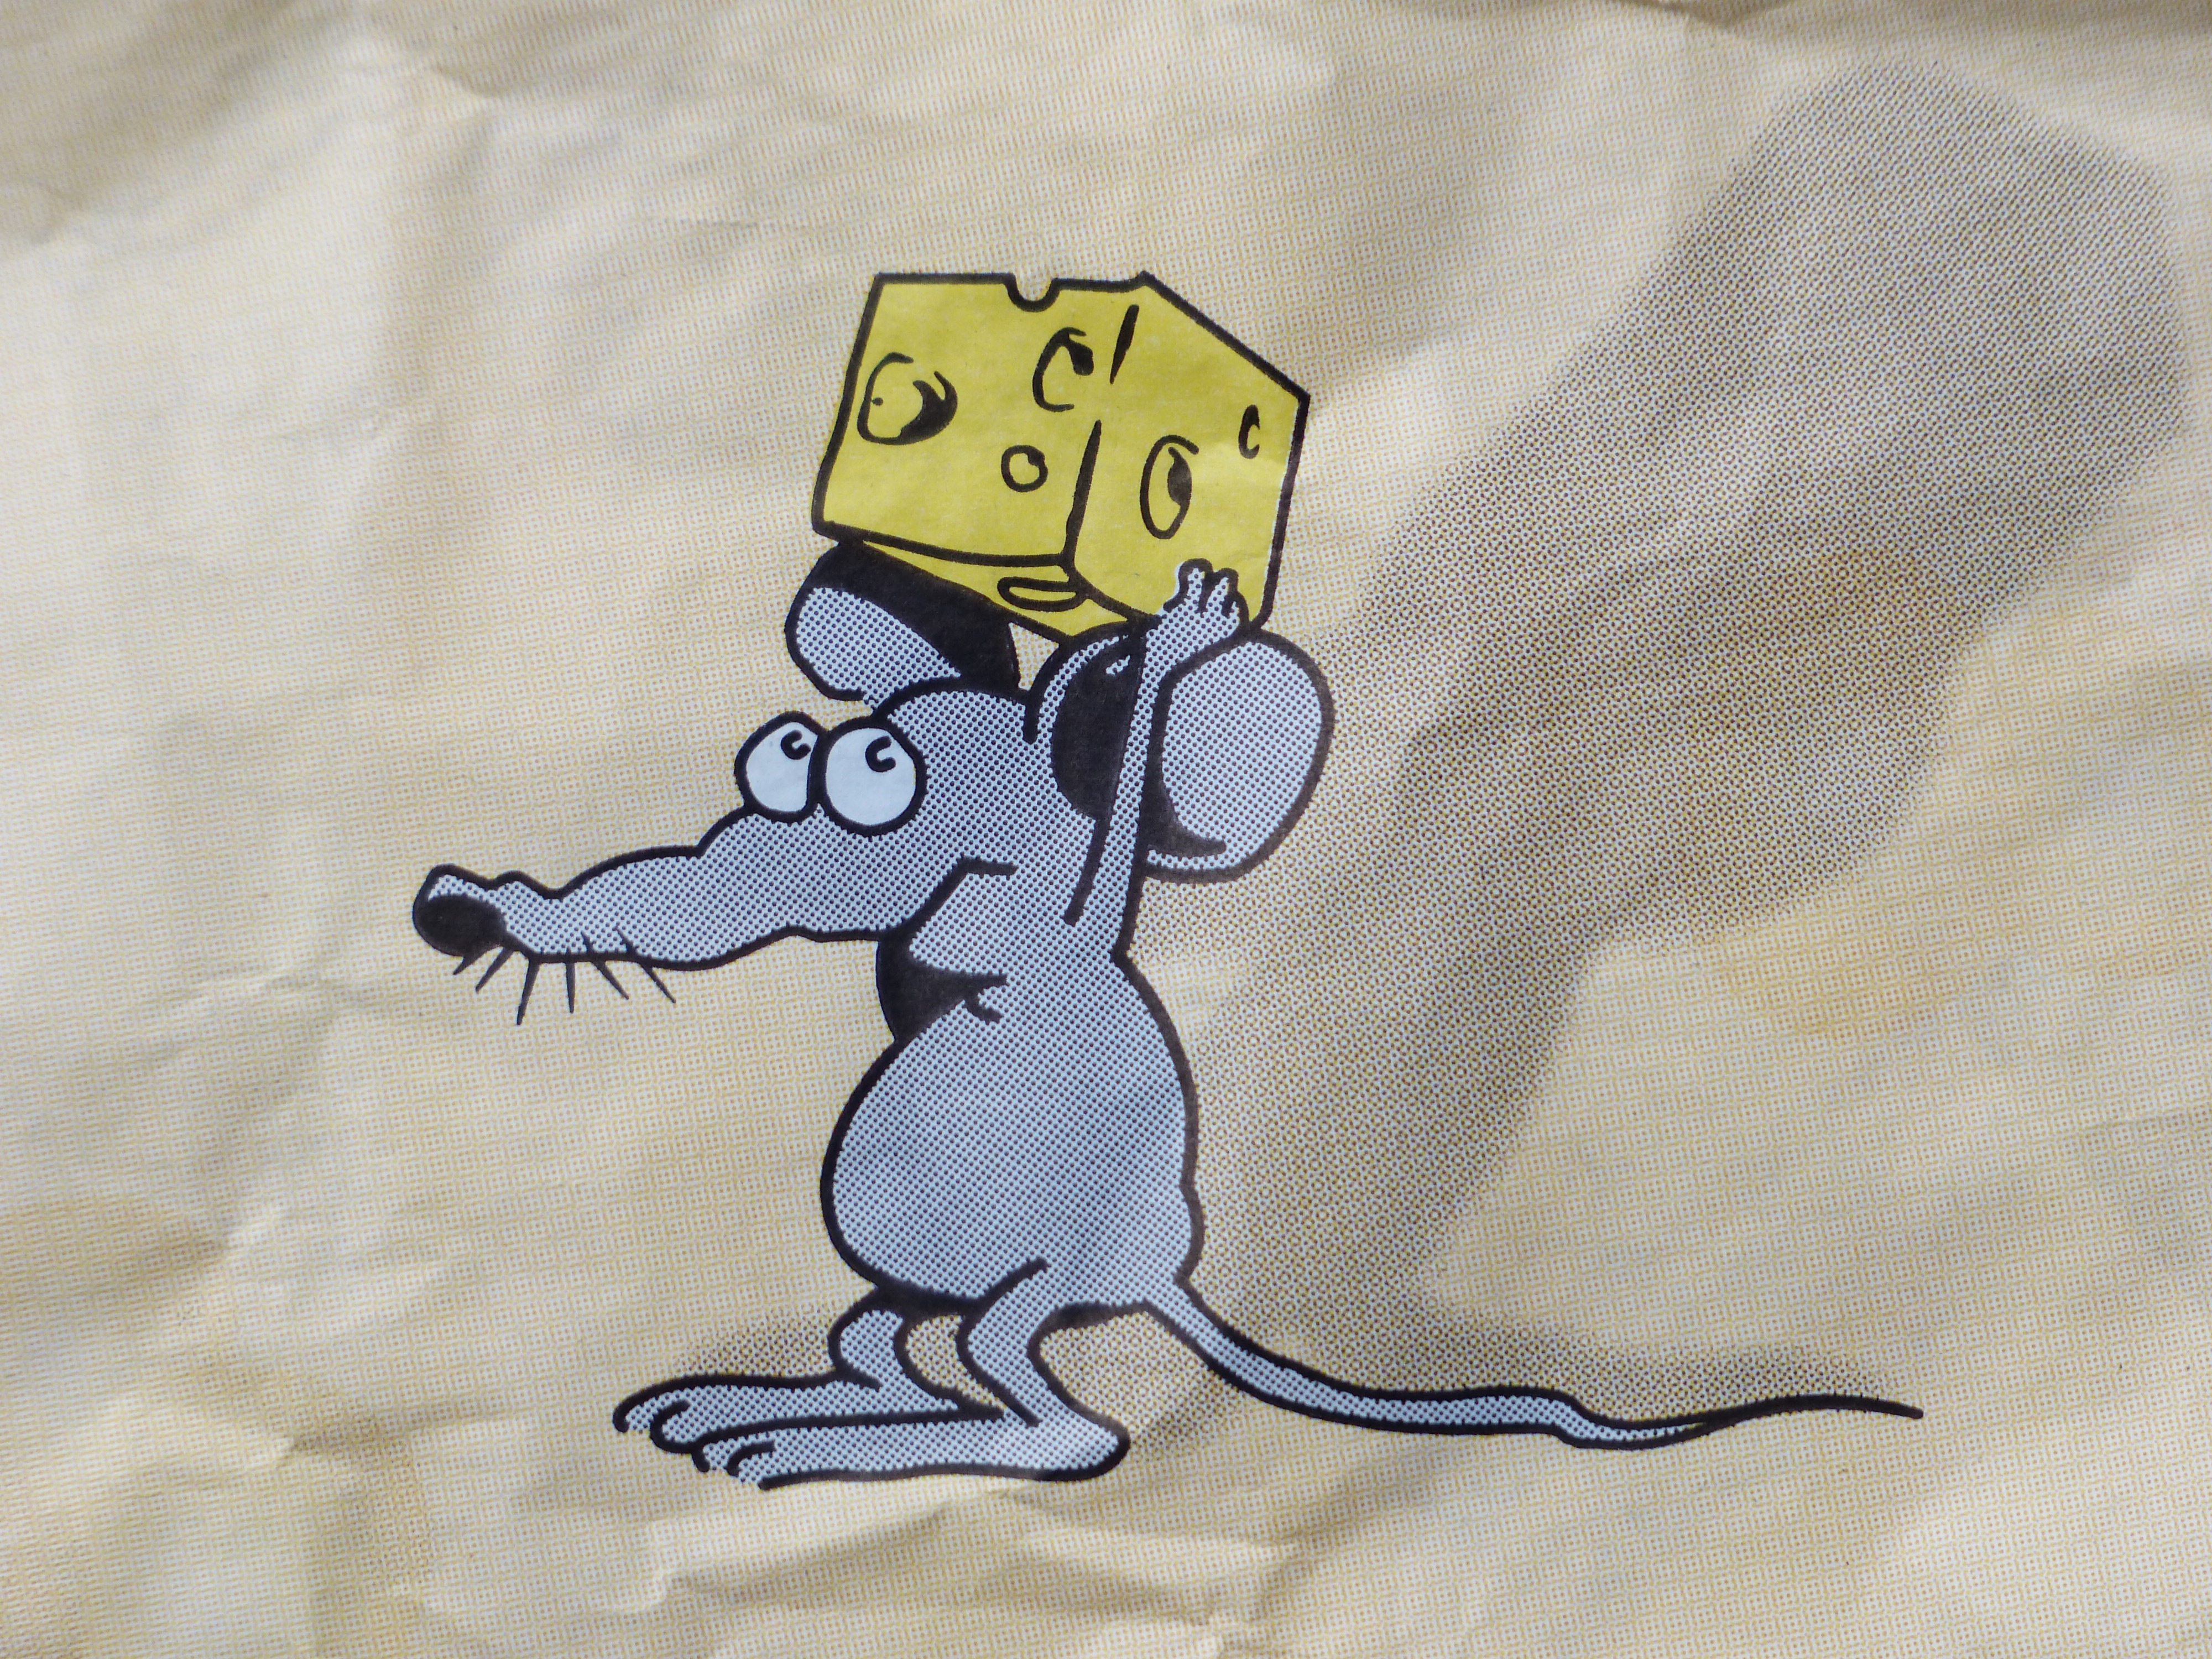
mouse, cheese, art, sketch, drawing, illustration, funny, cheeky, comic, stolen, three cheese high